Fortified district

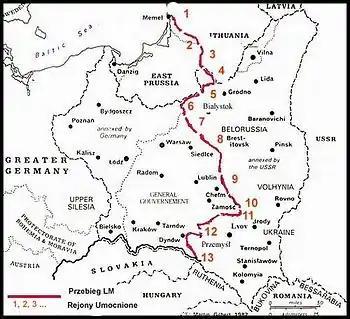
The Molotov Line system of fortified districts. Legend: 1. Telšiai, 2. Šiauliai, 3. Kaunas, 4. Alytus,5. Grodno, 6. Osowiec, 7. Zambrów, 8. Brest, 9. Kovel, 10. Volodymyr-Volynskyi, 11. Kamianka-Buzka, 12. Rava-Ruska, 13. Przemyśl

A fortified district or fortified region (ukreplyonny raion, ukrepraion) in the military terminology of the Soviet Union, is a territory within which a complex system of defense fortifications was engineered.